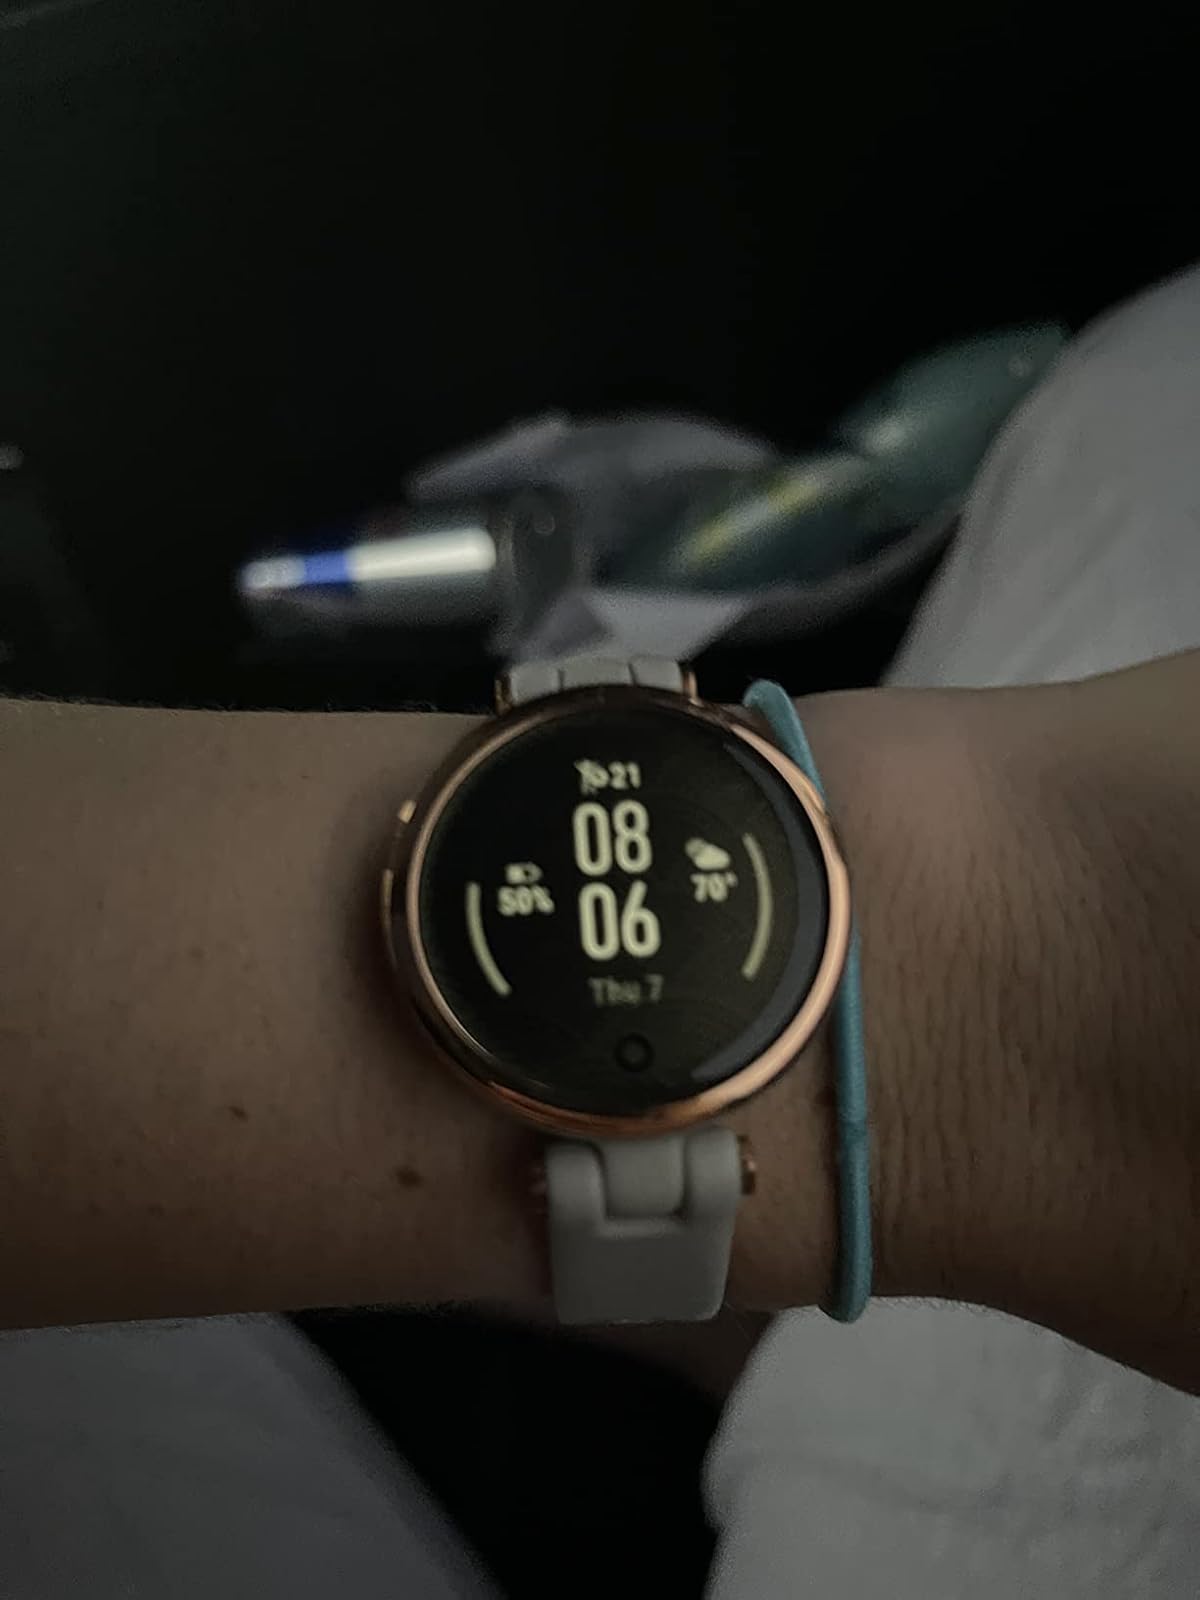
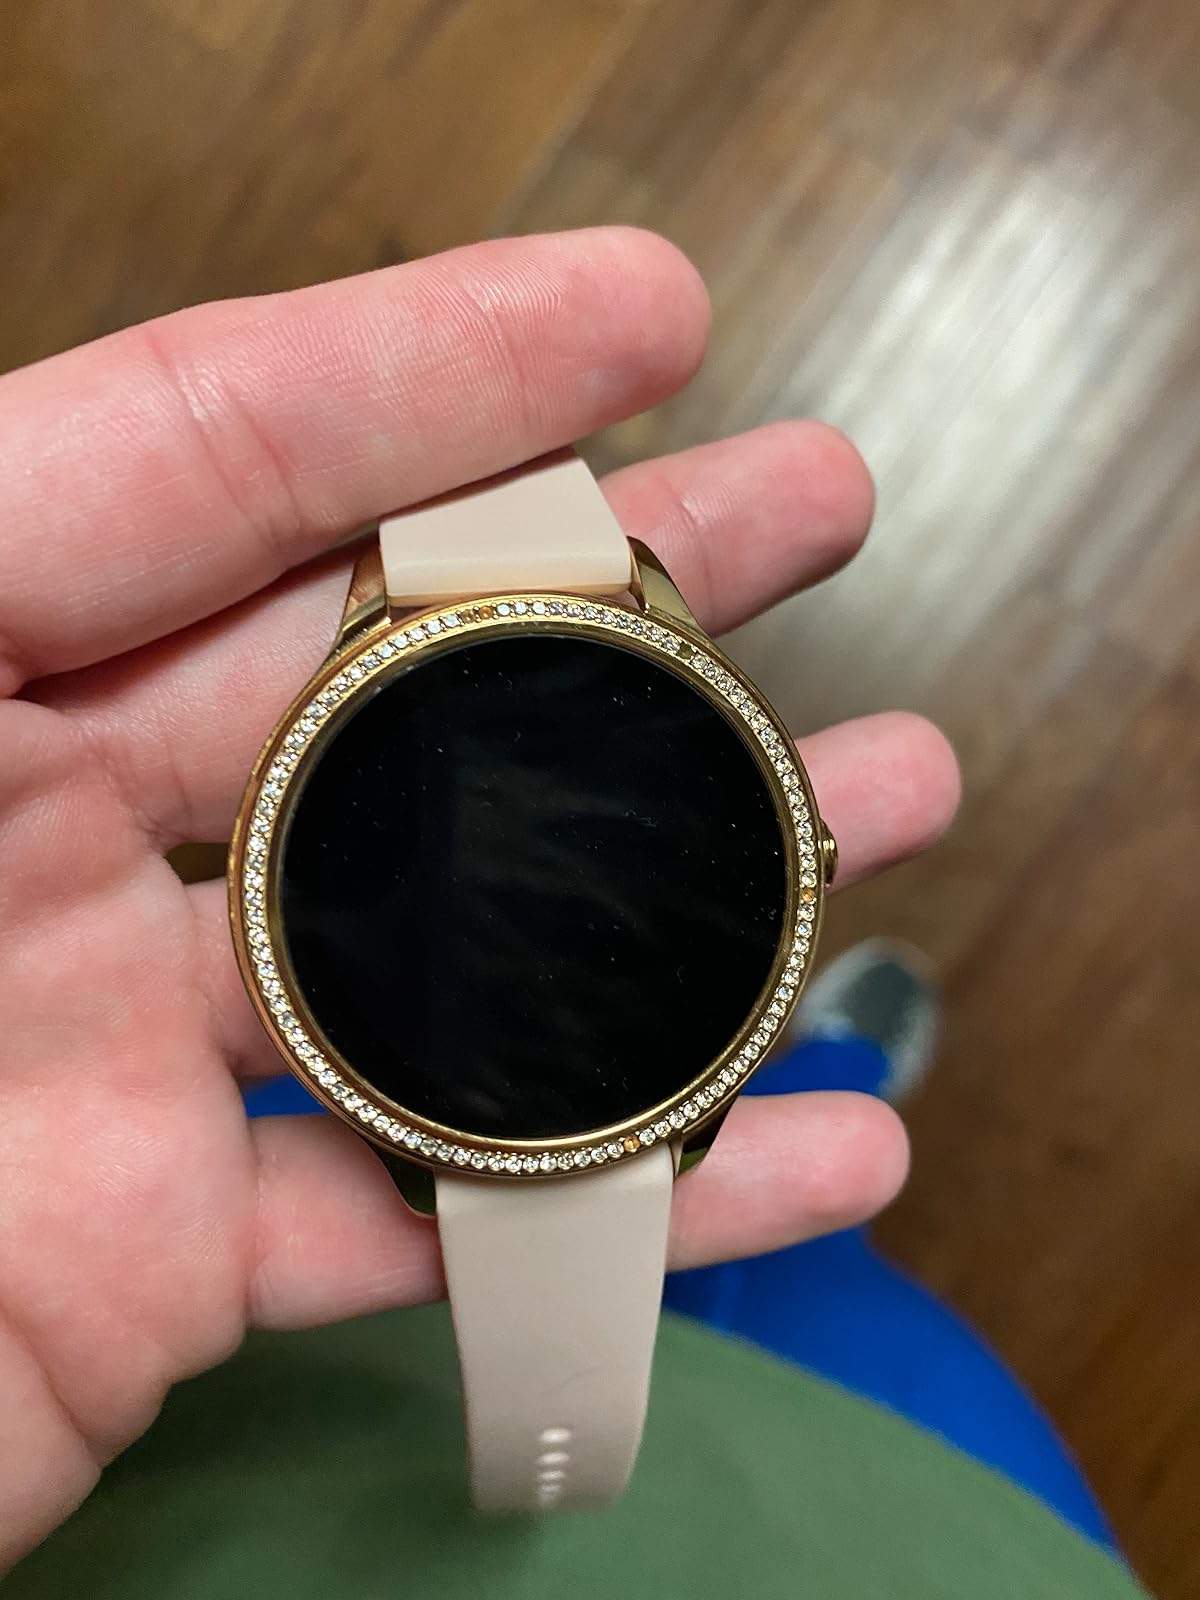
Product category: smartwatch
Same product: no